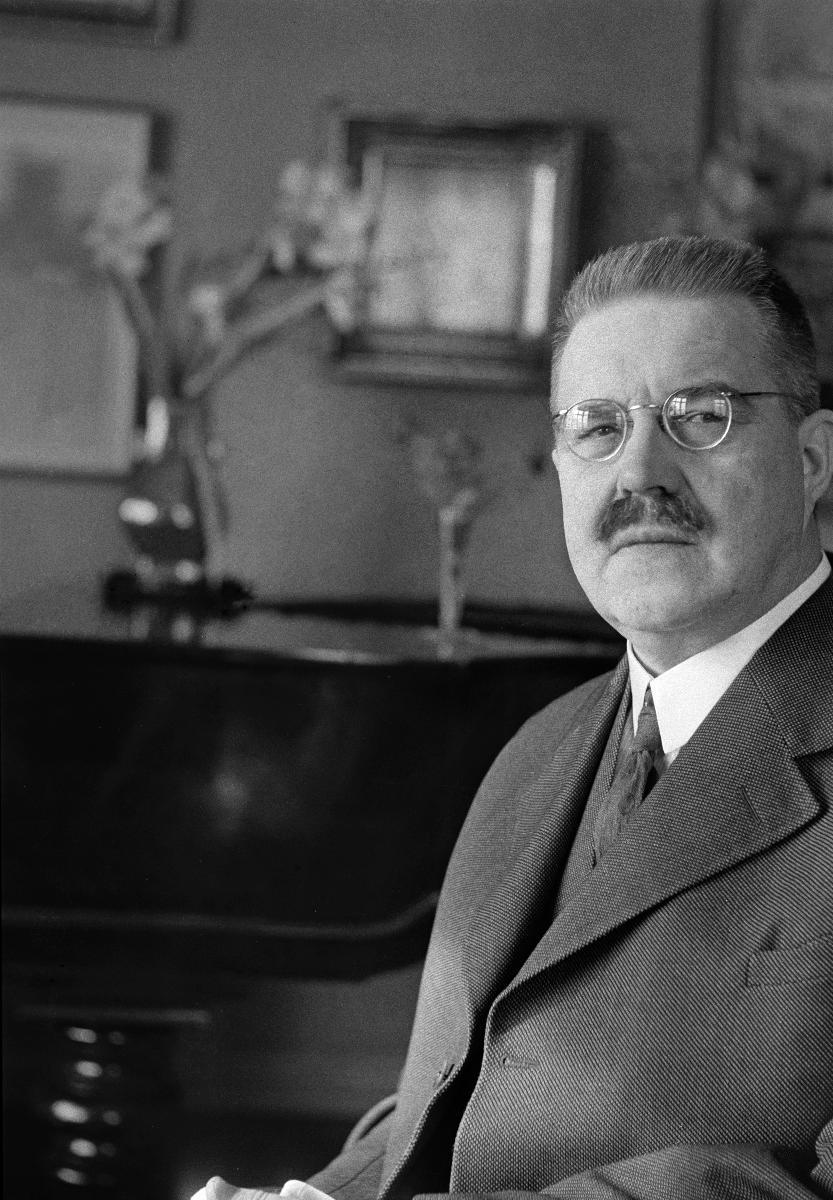
Professori Rolf Witting
Professor Rolf Witting
sisällön kuvaus: Suomen Osakepankin toimitusjohtaja, professori Rolf Witting Helsingissä 28.9.1939. content description: Managing Director of Helsingin Osakepankki - Helsingfors Aktiebank, Professor Rolf Witting in Helsinki 28.9.1939. innehållsbeskrivning: Verkställande direktör för Finlands Aktiebank, professor Rolf Witting i Helsingfors 28.9.1939.
Kuvaaja: Sundström, Hugo, kuvaaja
Vuosi: 1939
Paikka: Suomi, Uusimaa, Helsinki
Aiheet: HBL; pankit; henkilöt; professorit; banks (monetary institutions); persons; economics; banks; professors; banker; personer (individer); ekonomi; professorer; personer